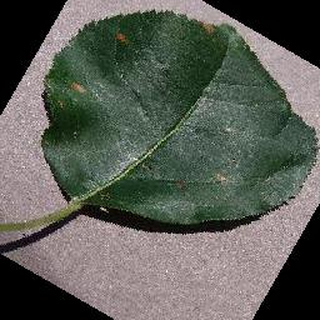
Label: apple_black_rot